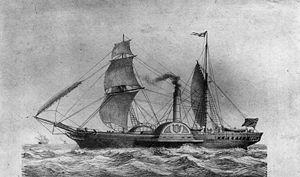
Le Ruban bleu, en anglais Blue Riband, est une récompense créée par les compagnies de navigation transatlantique au XIXᵉ siècle, en raison des opportunités de publicité ainsi offertes au propriétaire du navire le plus rapide du monde et a été l'occasion d'une rivalité et d'une émulation entre les principales compagnies maritimes, notamment entre la Cunard Line et la White Star Line qui l'ont emporté le plus souvent. Cette course au record s'inspire des compétitions équestres dont le Ruban bleu dérive et a uniquement concerné le trajet transatlantique entre l'Europe occidentale et l'Amérique du Nord. Il a été attribué pour la première fois en 1838 à l'arrivée à New York de la première traversée d'un navire entièrement propulsé à vapeur, le Sirius, immédiatement battu le lendemain par le Great Western. Longtemps informel, son usage est devenu plus codifié à partir du XXᵉ siècle et l'objet de la convoitise des principales compagnies maritimes. La conquête du Ruban bleu est, à l'instar de la conquête de l'espace dans la 2ᵉ moitié du XXᵉ siècle, un révélateur de rivalité et de la concurrence politique, économique et technique des principales puissances mondiales.
Le Sirius est le premier navire transatlantique à propulsion mixte lancé en 1837.
Un paquebot est un navire spécialisé dans le transport de passagers en haute mer, que son but soit d'assurer une liaison ou bien un voyage d'agrément. Le terme est issu de la francisation de l'anglais packet-boat qui désignait les navires transportant du courrier.